Joe Fonda

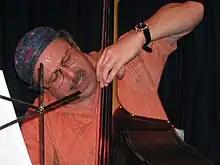
Joe Fonda in 2005

Fonda was born in Amsterdam, New York to parents who both played jazz. He played guitar as a youth but switched to bass guitar later. He studied bass at Berklee College of Music, where he also began playing upright bass. He played in the New Haven, Connecticut area in the early 1980s, and recorded with Wadada Leo Smith. In 1994 he began playing with Anthony Braxton, collaborating with him extensively for the next five years. He and Michael Jefry Stevens led the Fonda-Stevens band that began in 1991. Since the late 1990s Fonda has recorded often as a bandleader.